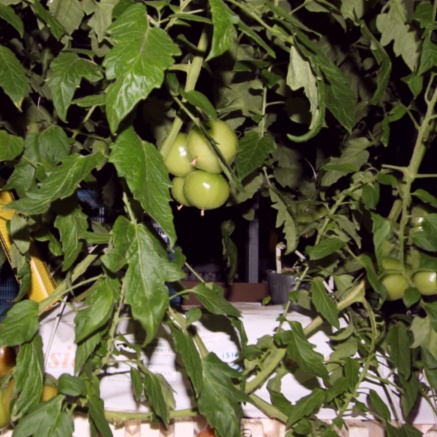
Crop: tomato